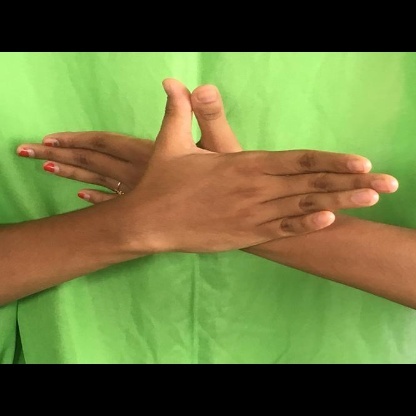
Mudra: Garuda